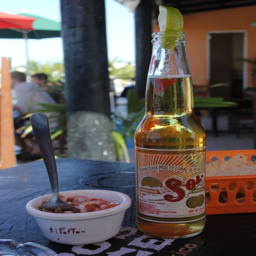
food always tastes better with a beer and a touch of lime !